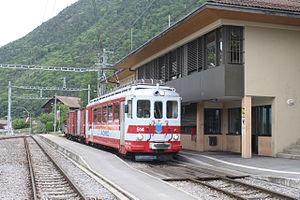
Ollon est une commune suisse du canton de Vaud située dans le district d'Aigle, dans le Chablais vaudois.